Carrera 90 (TransMilenio)

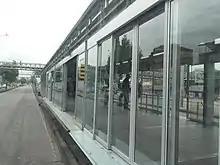
Carrera 90 (TransMilenio)

In 2000, phase one of the TransMilenio system was opened between Portal de la 80 and Tercer Milenio, including this station. The station is named Carrera 90 due to its location at the intersection of that road with Avenida Calle 80. It serves the demand of the Primavera Norte, Los Cerezos, and París Gaitán neighborhoods. On its north side, there is a small shopping center called Primavera.